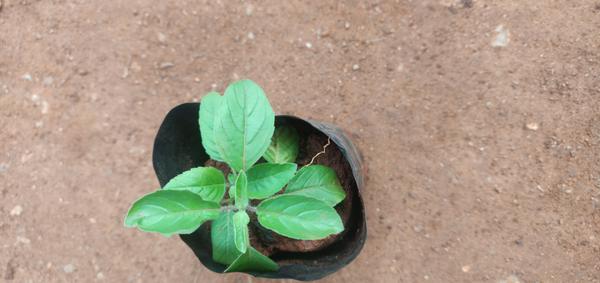
Plant: Tulasi